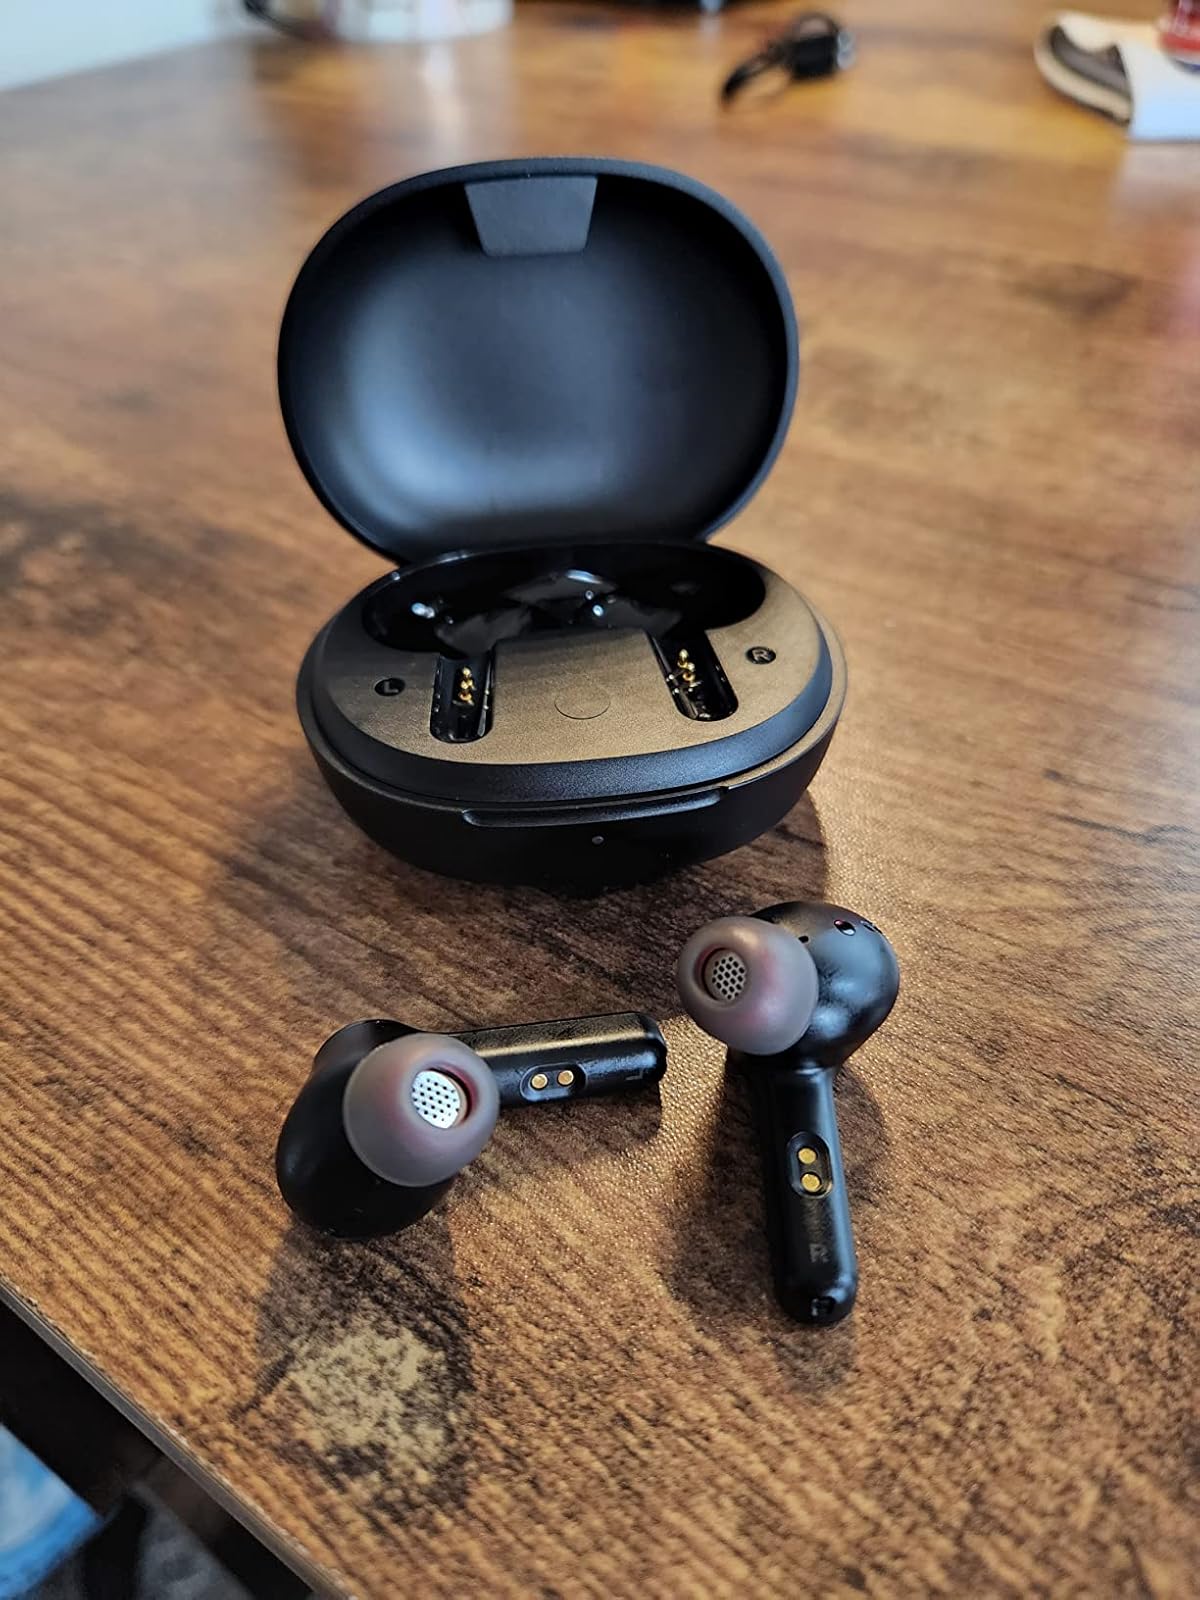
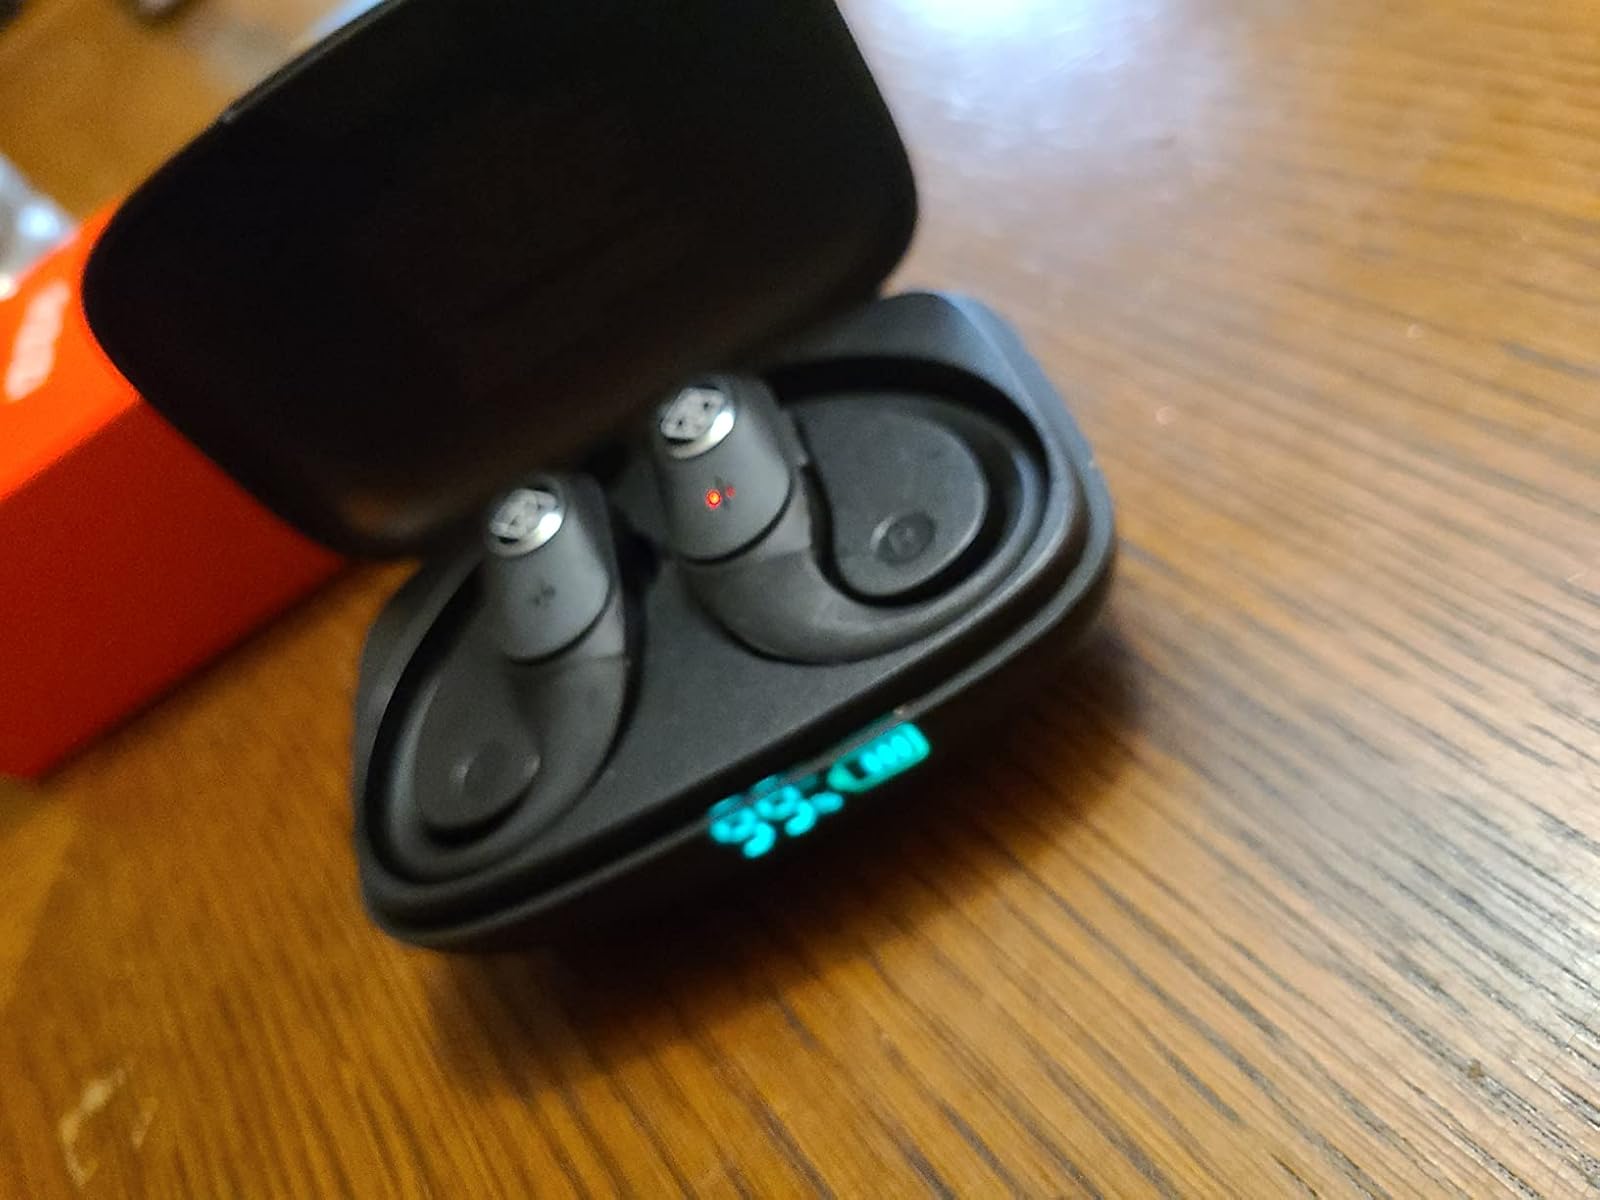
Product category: earbuds
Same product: no